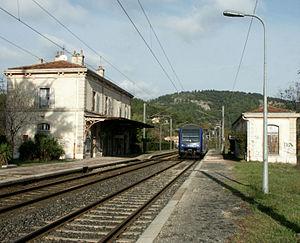
Gare de Gonfaron
La gare de Gonfaron est une gare ferroviaire française de la ligne de Marseille-Saint-Charles à Vintimille, située sur le territoire de la commune de Gonfaron, dans le département du Var en région Provence-Alpes-Côte d'Azur.